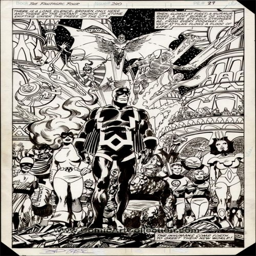
tv programme creator of the # by comic book penciler